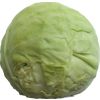
Label: Cabbage white 1